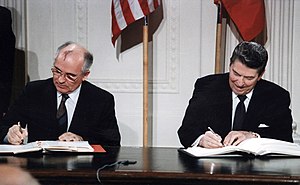
Den kolde krig / Sidste halvdel af 80'erne
Mikhail Gorbatjov og Ronald Reagan undertegner INF-aftalen.
Den kolde krig er betegnelsen for de konflikter i international politik, der opstod mellem landene i de to militæralliancer NATO og Warszawapagten i perioden fra 2. verdenskrigs afslutning til Sovjetunionens opløsning i 1991.